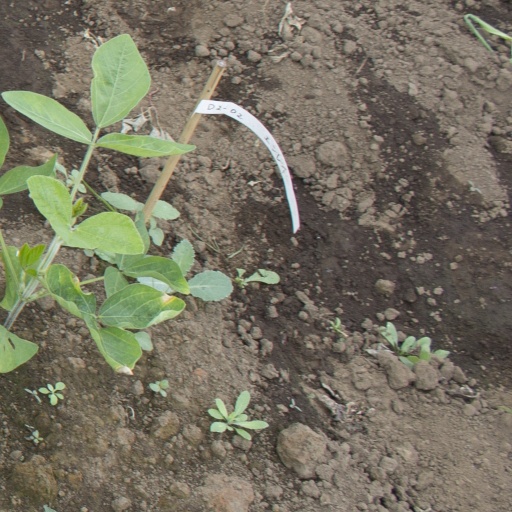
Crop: soybean